Katari Veera Surasundarangi

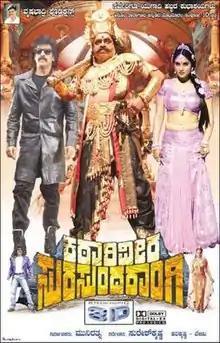

Katari Veera Surasundarangi is a 2012 Indian Kannada-language romantic fantasy film starring Upendra triple role two leads and one cameo appearance and Ramya. The film is a spiritual sequel to Upendra's 2003 film "Raktha Kanneeru". Veteran actor Ambareesh also plays a vital role. The film is directed by Suresh Krishna and produced by Munirathna. It is the second full-length 3D film in Kannada cinema.